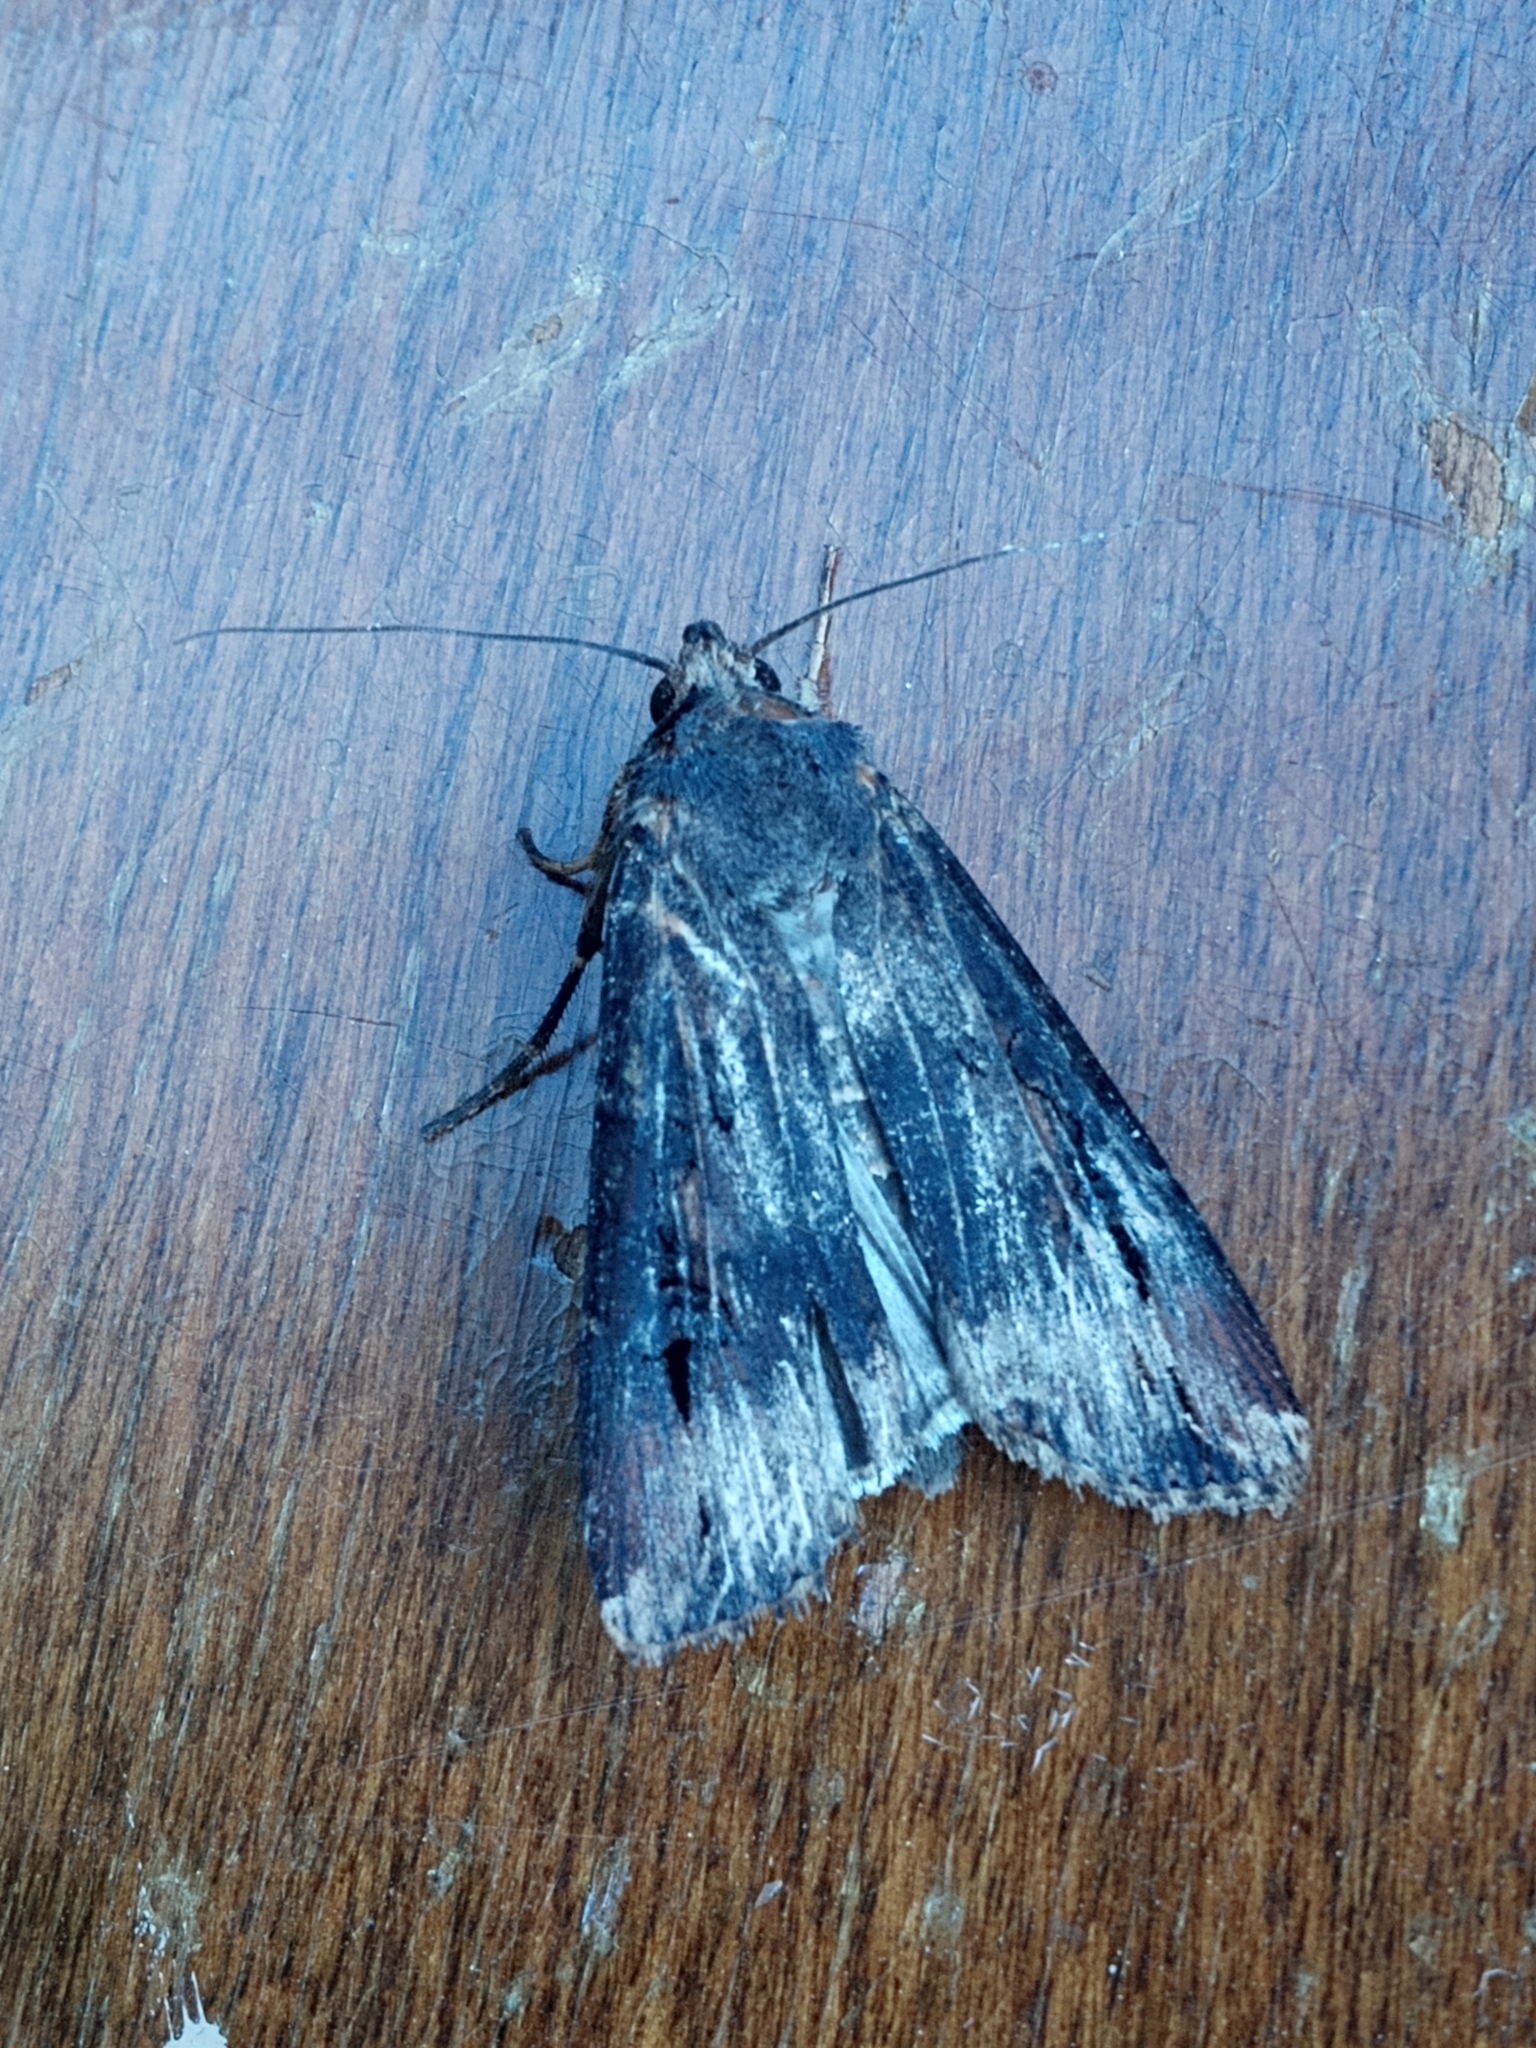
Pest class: cutworms